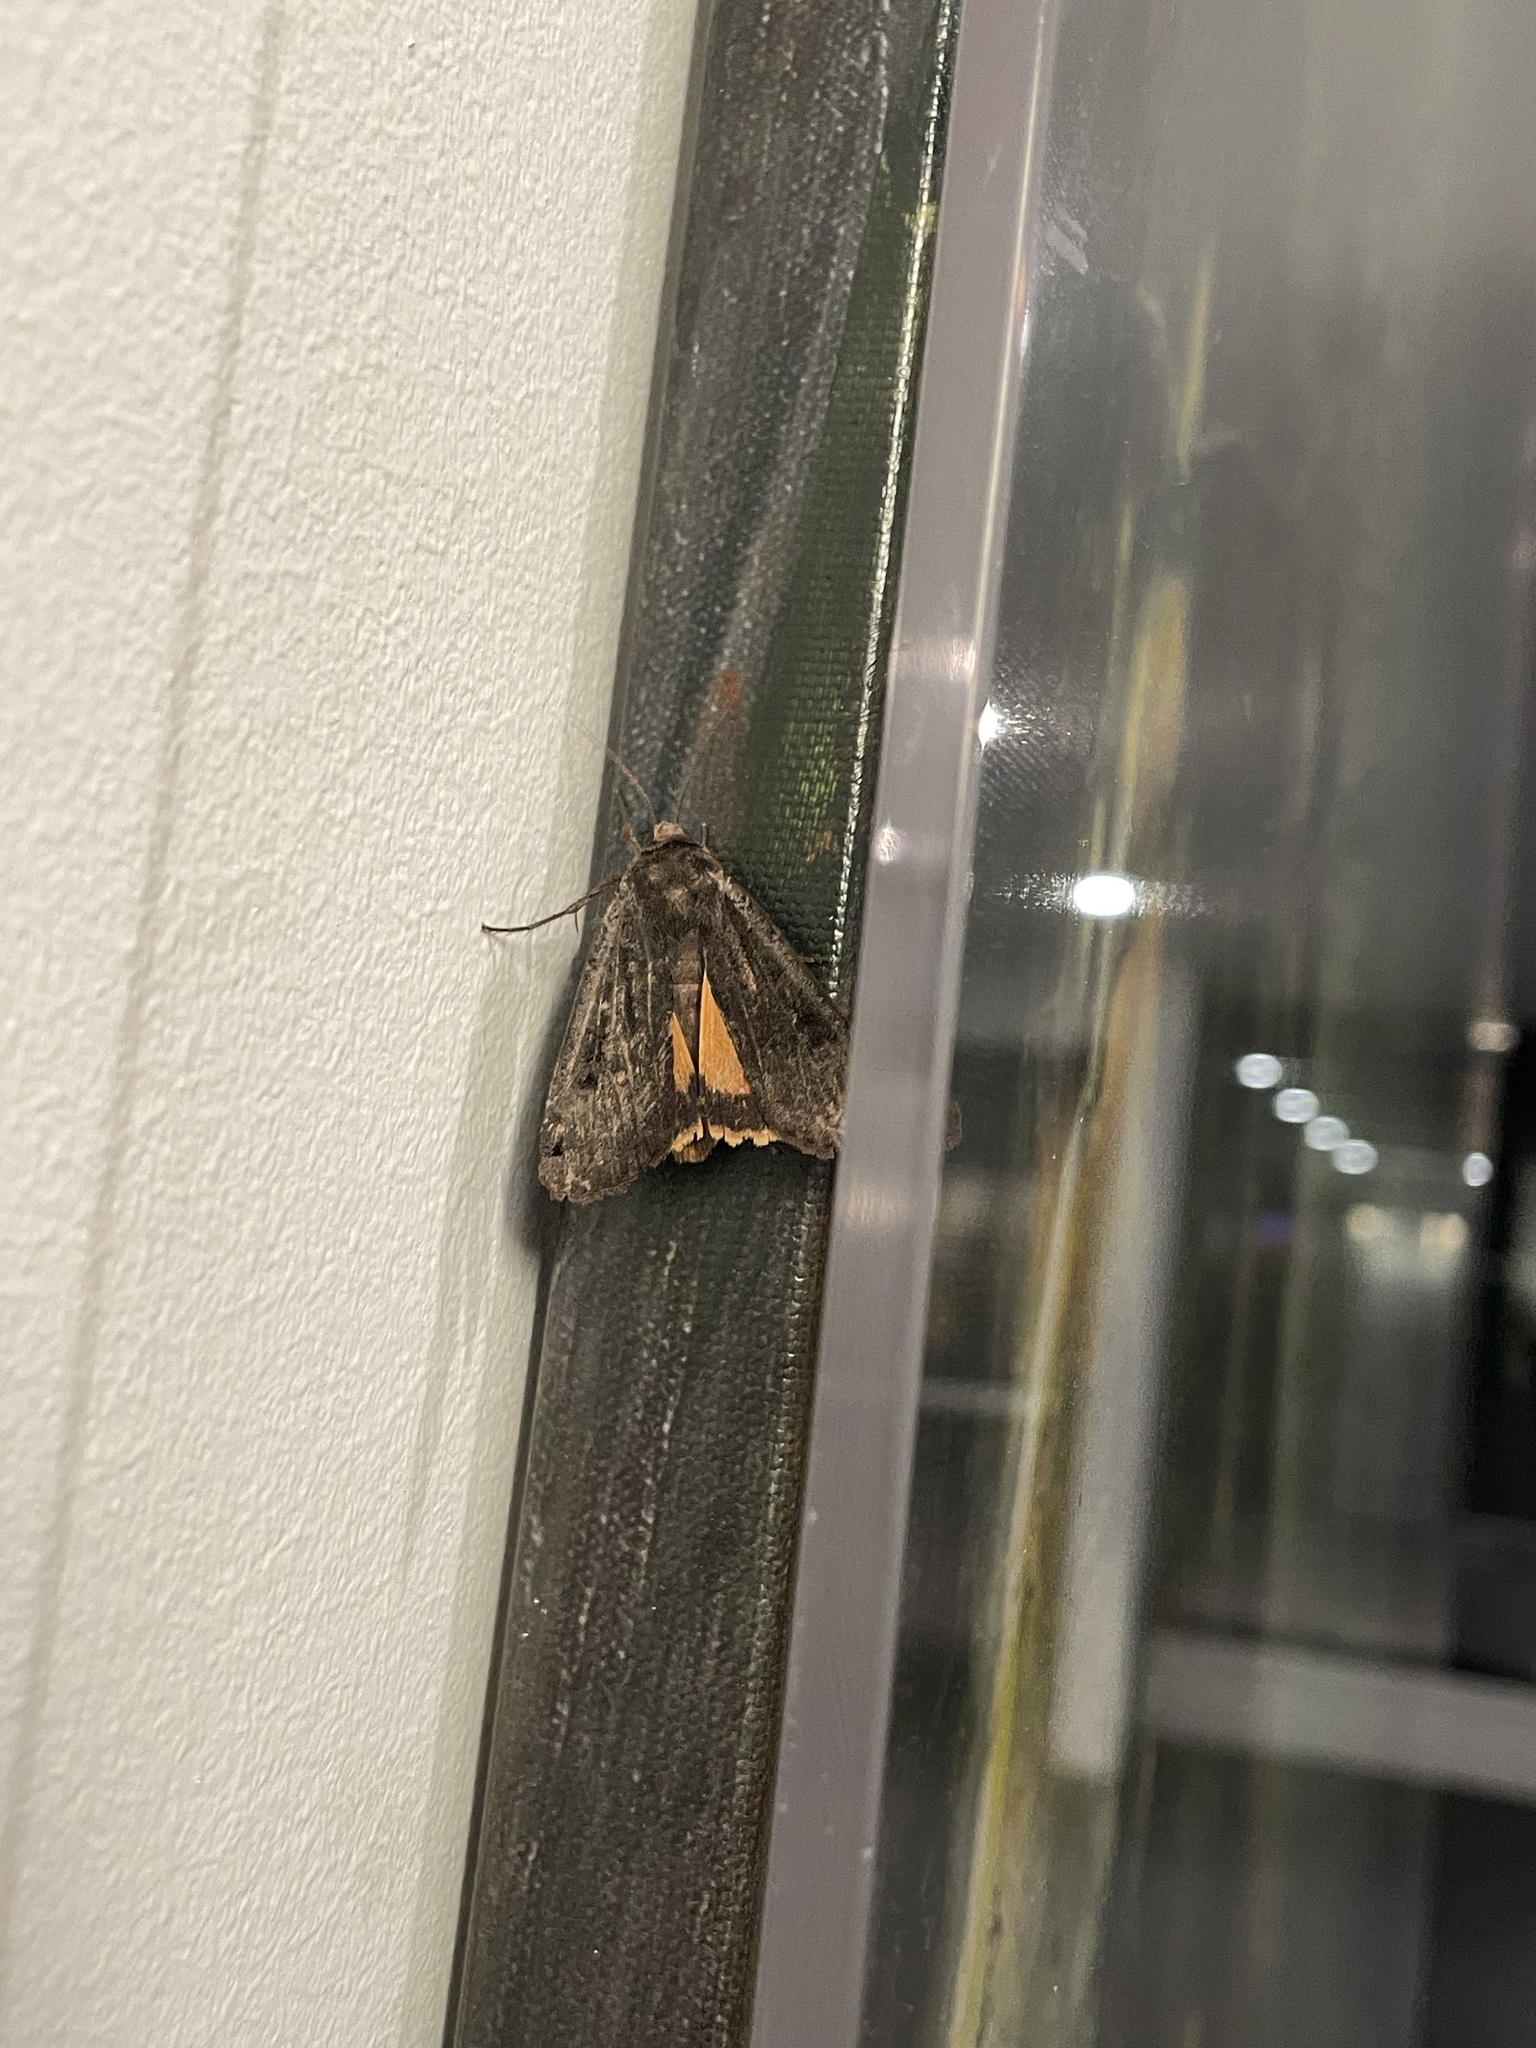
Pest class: cutworms